Aldersgate

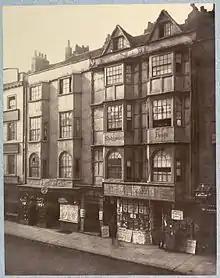
134 Aldersgate Street, Shakespeare's House - demolished in 1879

The church outside Aldersgate was one of four London churches dedicated to Saint Botolph, a 7th-century English saint. By the end of the 11th century Botolph was regarded as the patron saint of boundaries, and by extension of trade and travel.